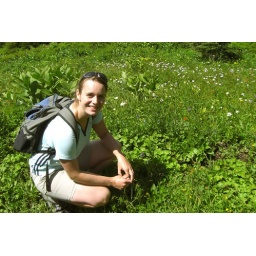
013 Kristin in a flower field